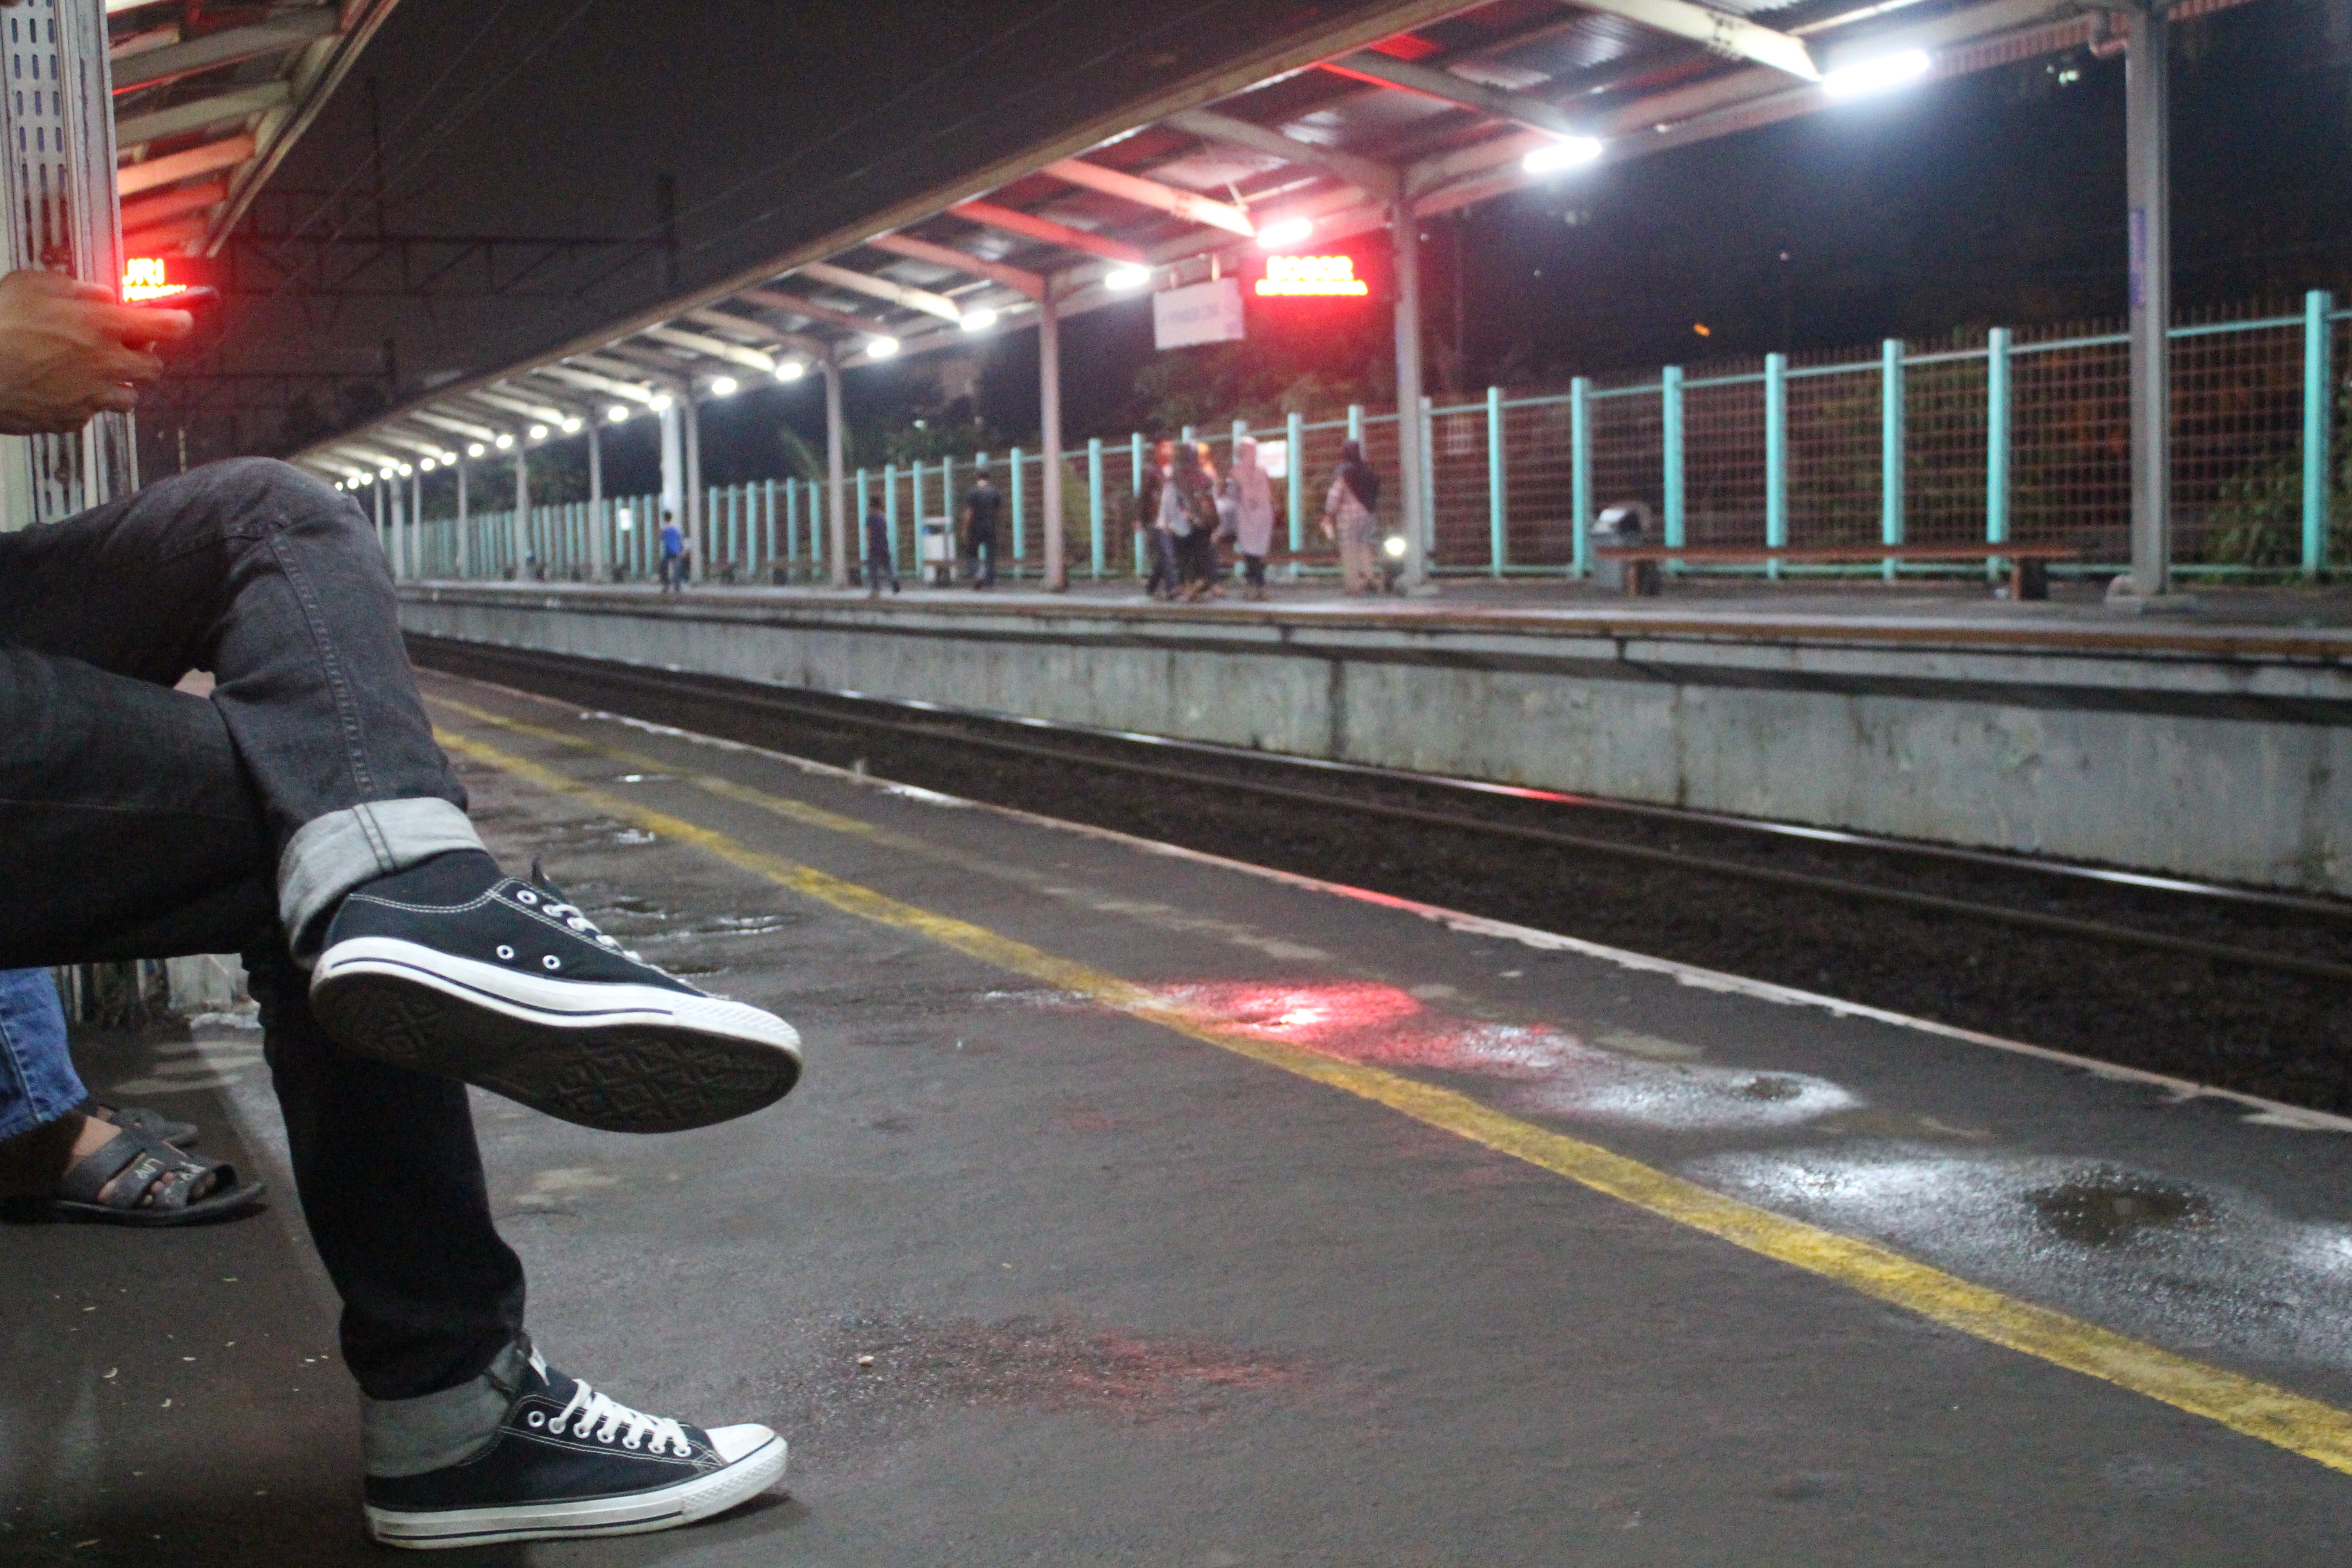
transport, public transport, rapid transit